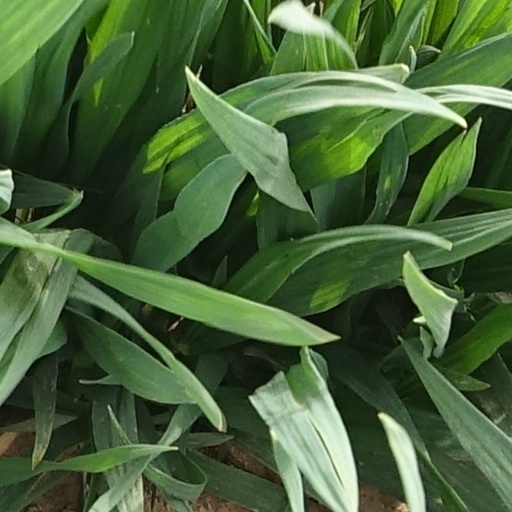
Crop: wheat